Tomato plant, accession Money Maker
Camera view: horizontal (90 deg, fisheye); turntable rotation: 210 degrees
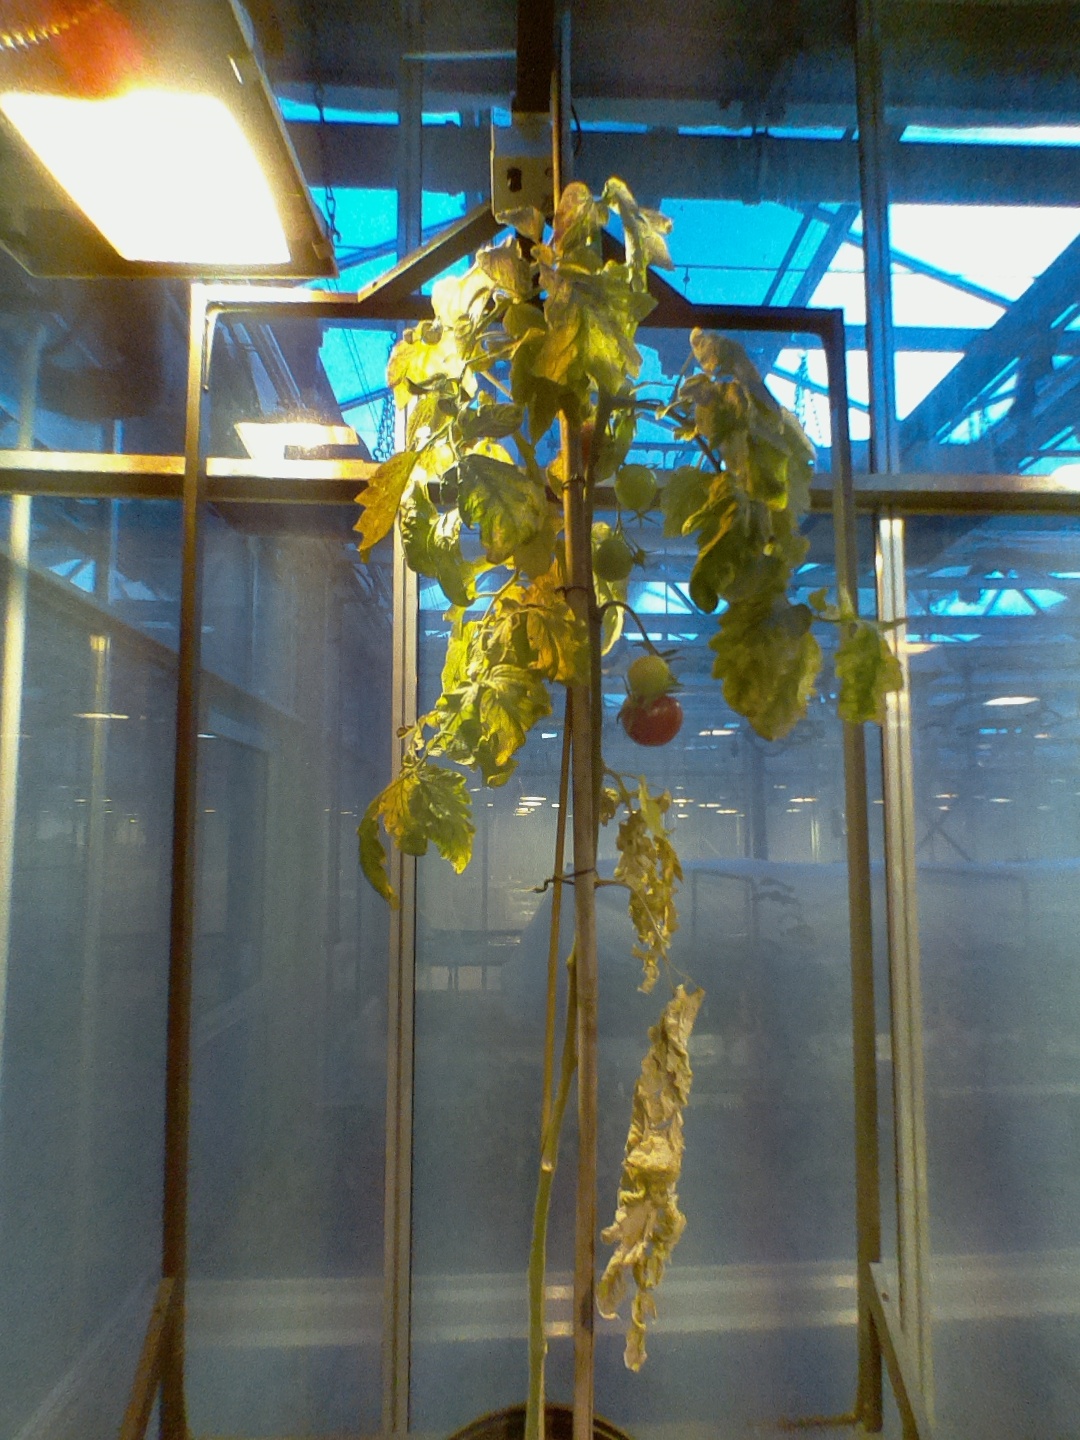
BBCH growth stage 83: 30%-40% of fruits show typical fully ripe color